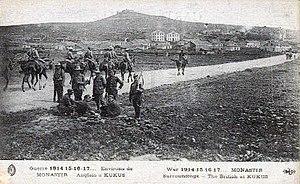
Texte sur la carte postale